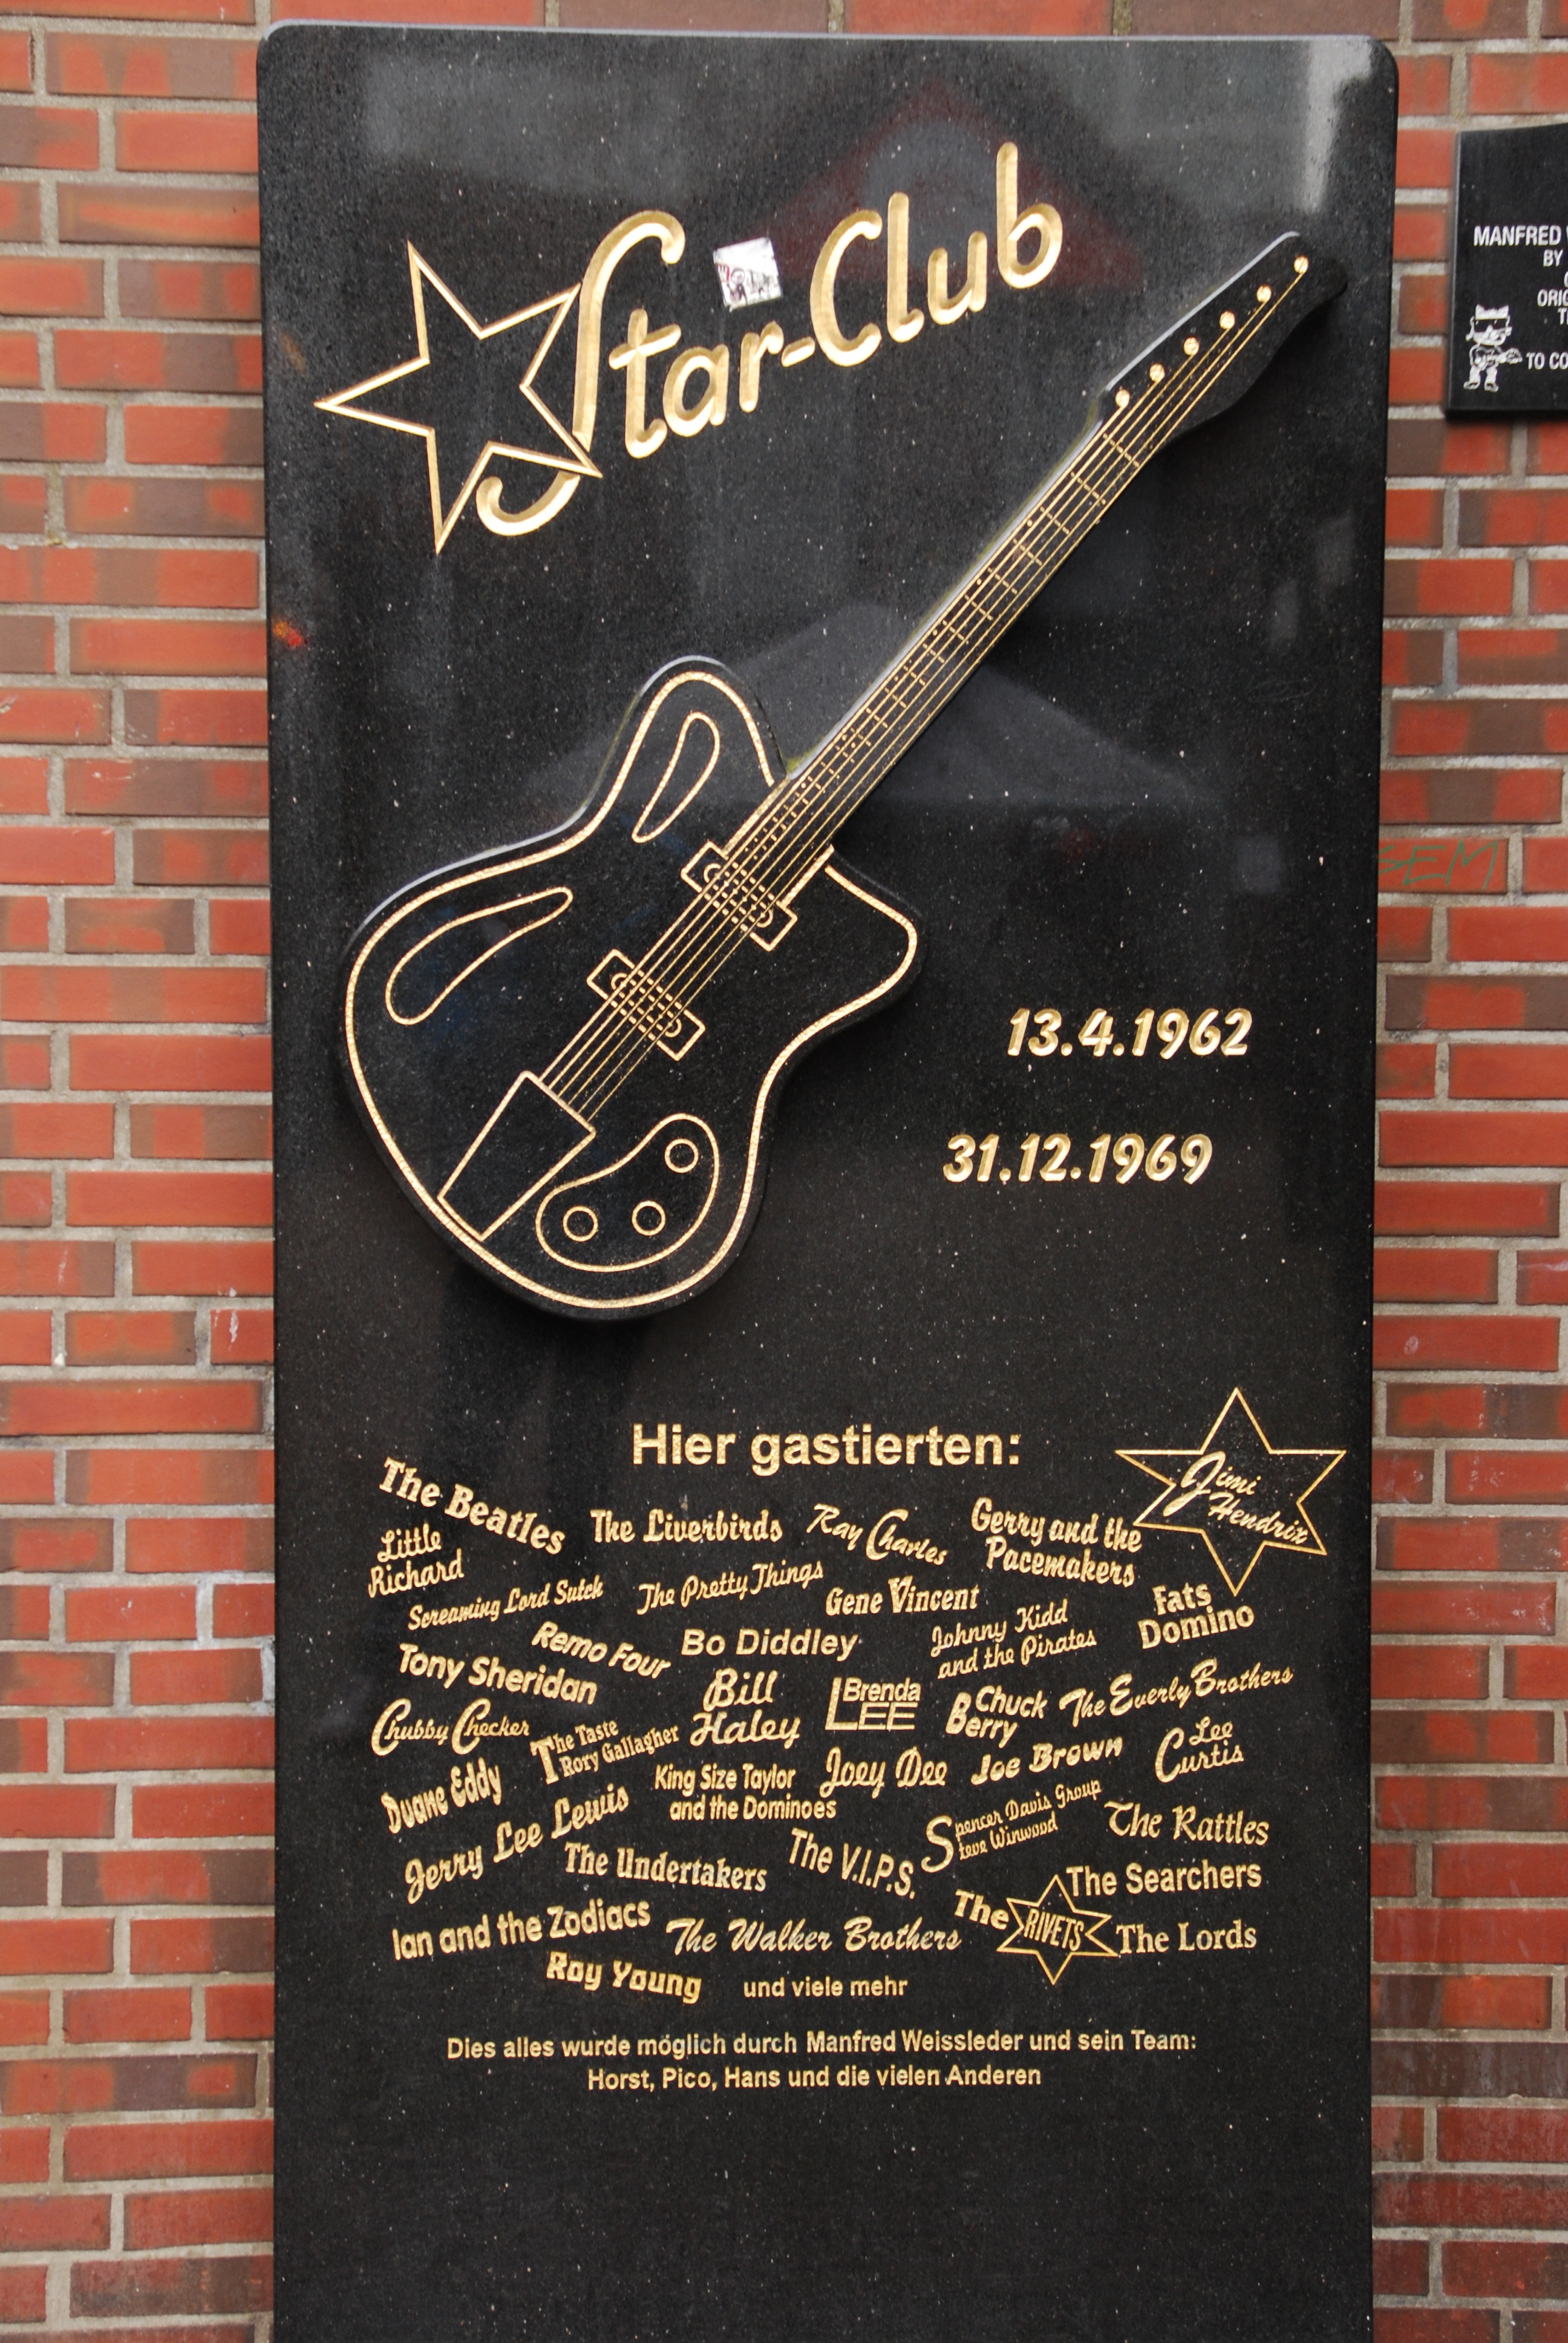
advertising, font, text, poster, calligraphy, hamburg, beatles, memorial plaque, starclub, commemorative plaque